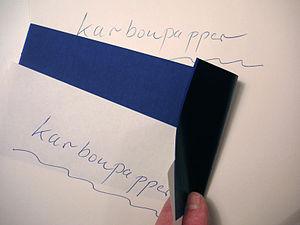
La copie carbone était à l'origine une méthode utilisant du papier carbone pour produire simultanément une ou plusieurs copies d'un document.